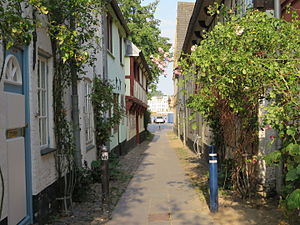
Herrestaldene
Herrestaldene i Flensborg.
Herrestaldene eller Herrenstall er en sidegade til Nørregade i den indre by i Flensborg. Den smalle stræde fører fra Nørregaden ned til Skibsbroen ved Flensborg havn. Den blev nævnt første gang i 1582. Gadenavnet henviser til Duborg Slots hestestalde, som fandtes her i nærheden af havnen. Herrestaldene og Slotsgaden var i middelalderen den korteste vej fra havnen op til Duborgen. Gaden blev i 1800-tallet hjemmet for småborgere, håndværkere og arbejdere.